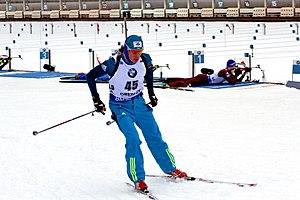
Vladimir Sergueïevitch Semakov, né le 11 mai 1985 à Ijevsk, est un biathlète russe devenu ukrainien en 2014.